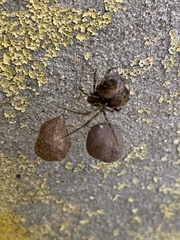
Species: Parasteatoda_tepidariorum